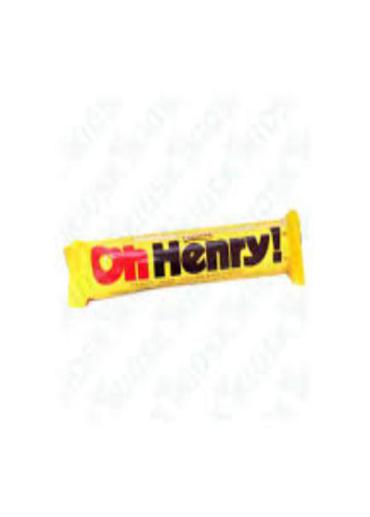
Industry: Food